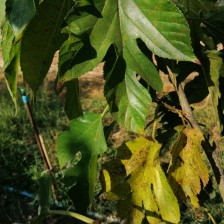
Variety: RedKing